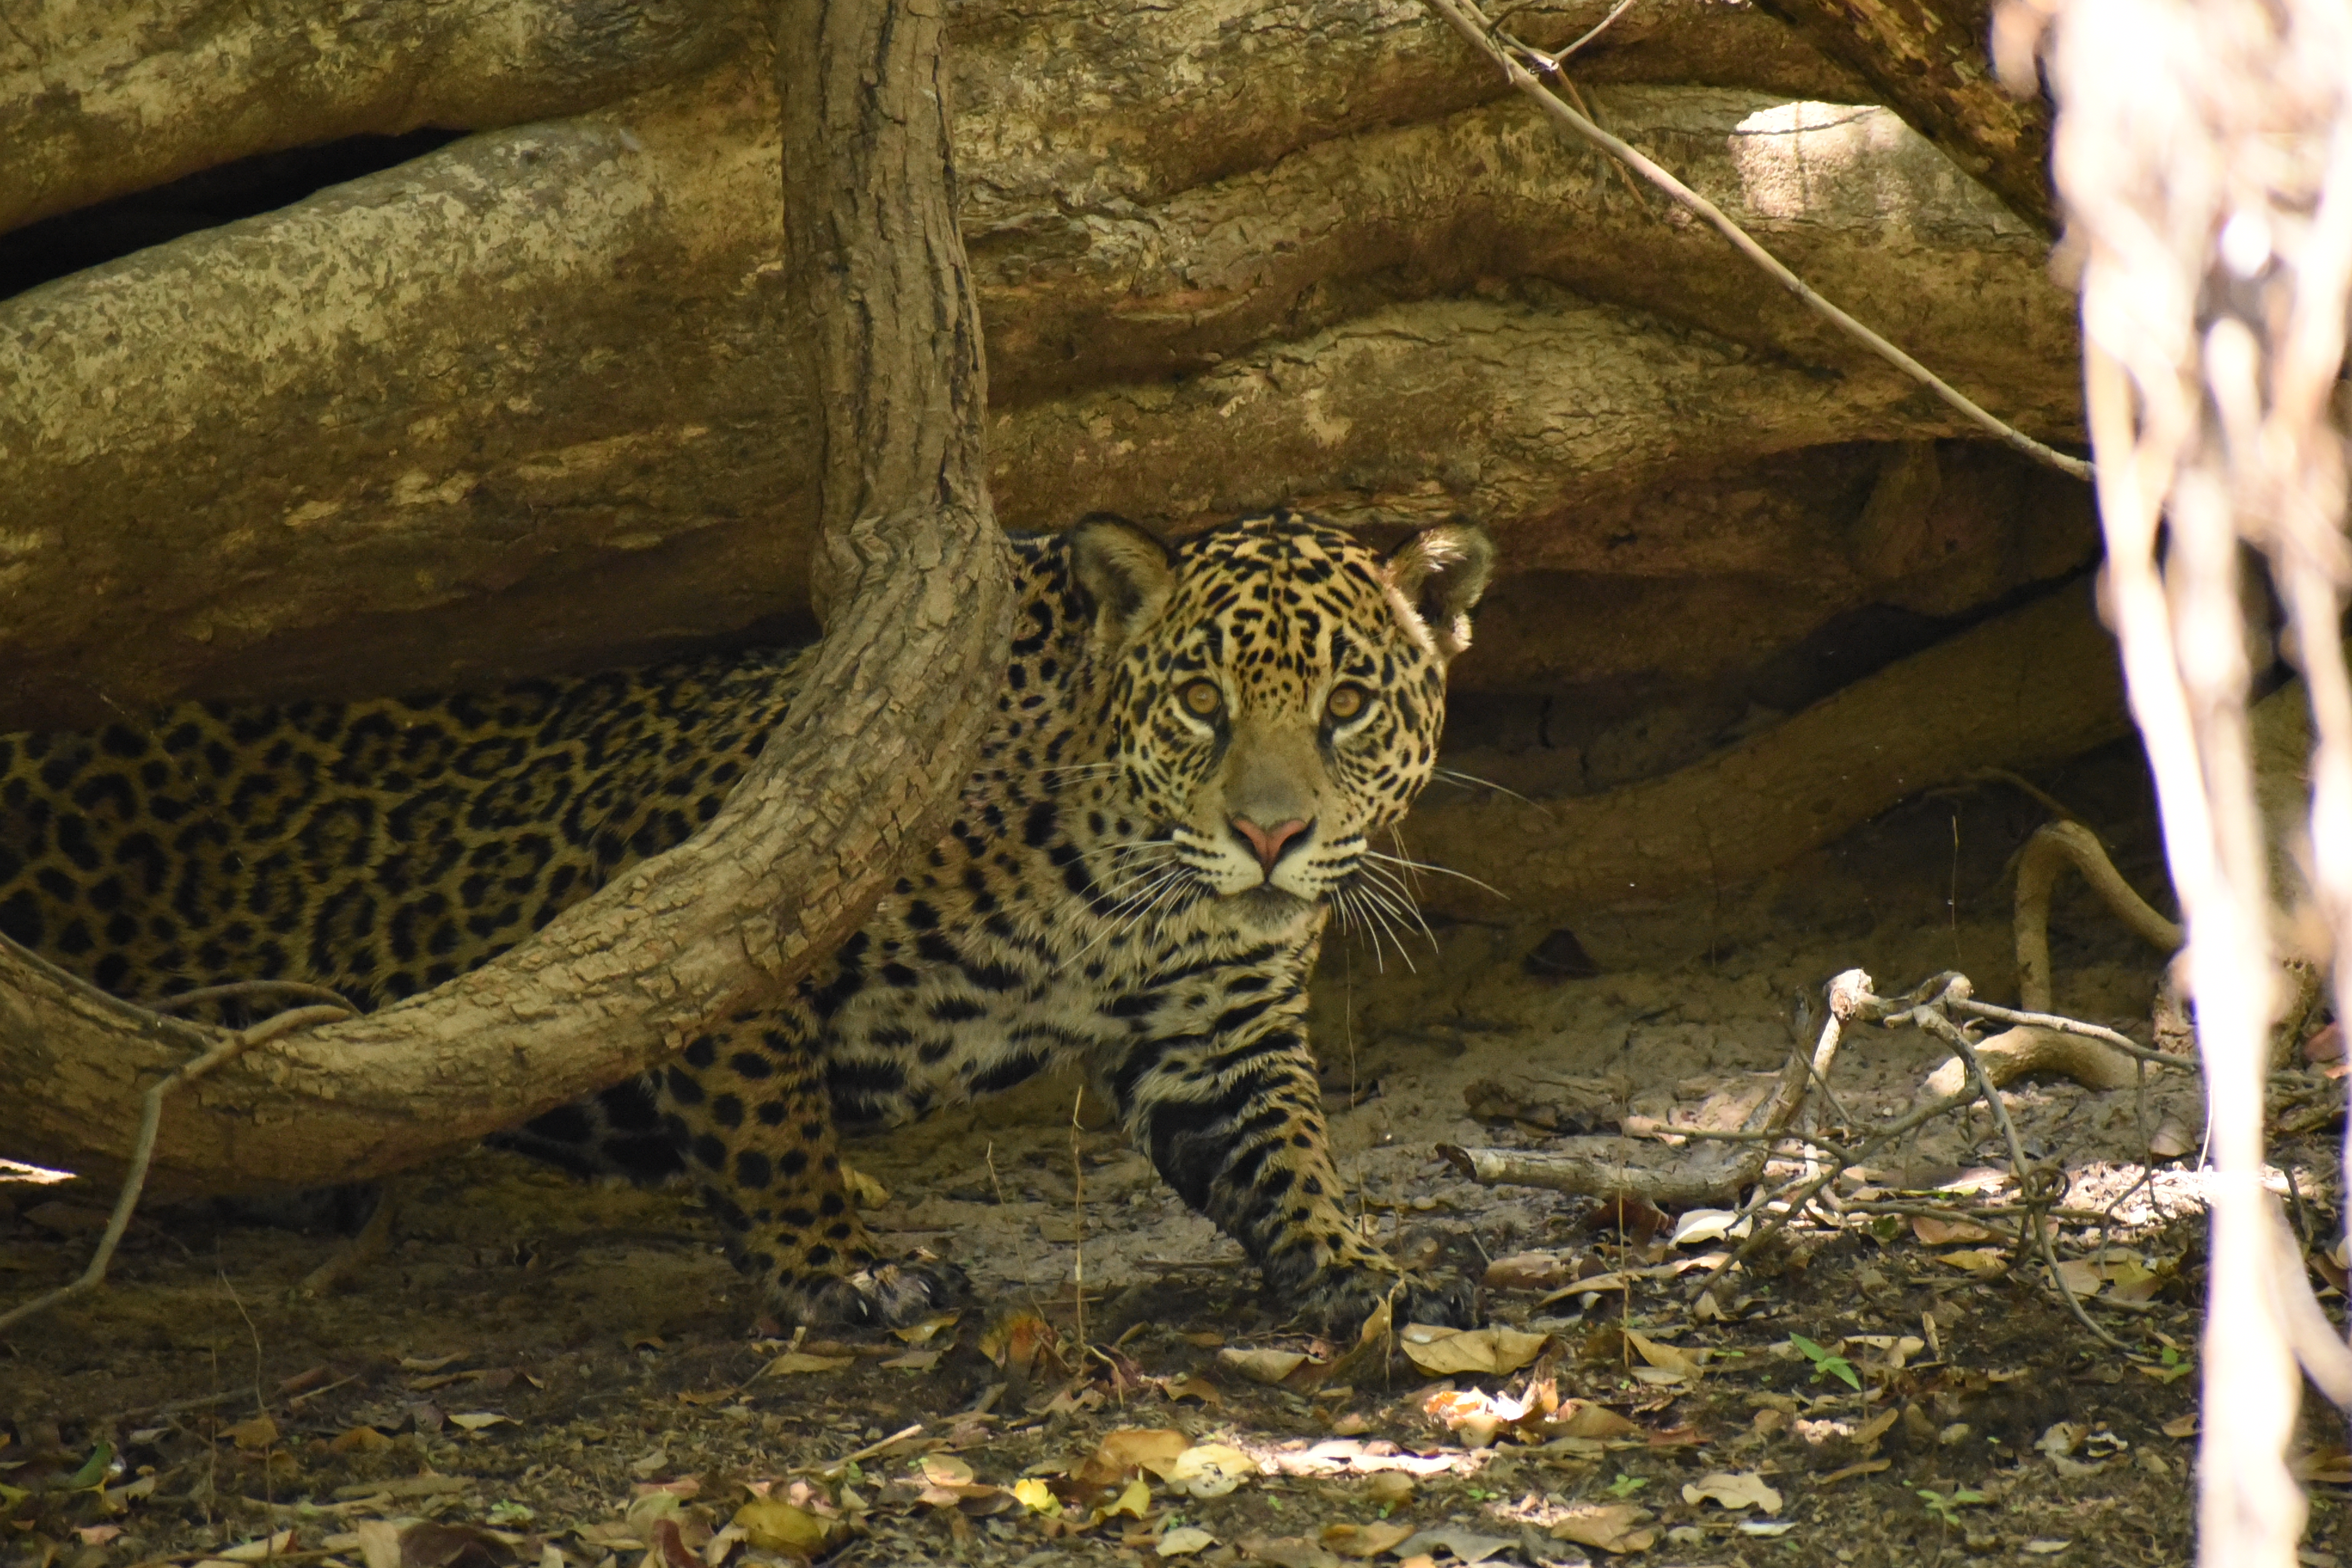
Jaguar: Benita